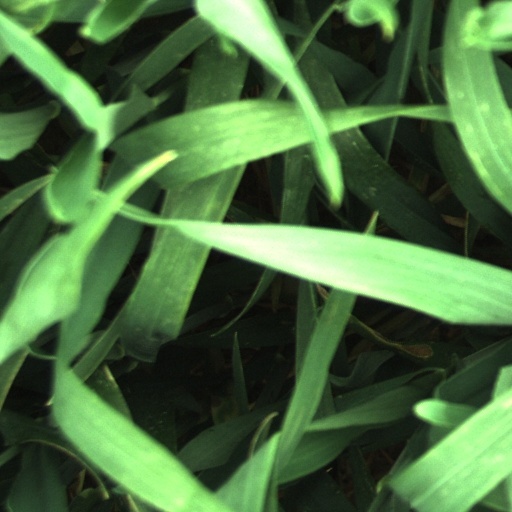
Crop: wheat